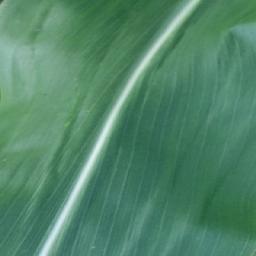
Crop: corn
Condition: (maize)_healthy